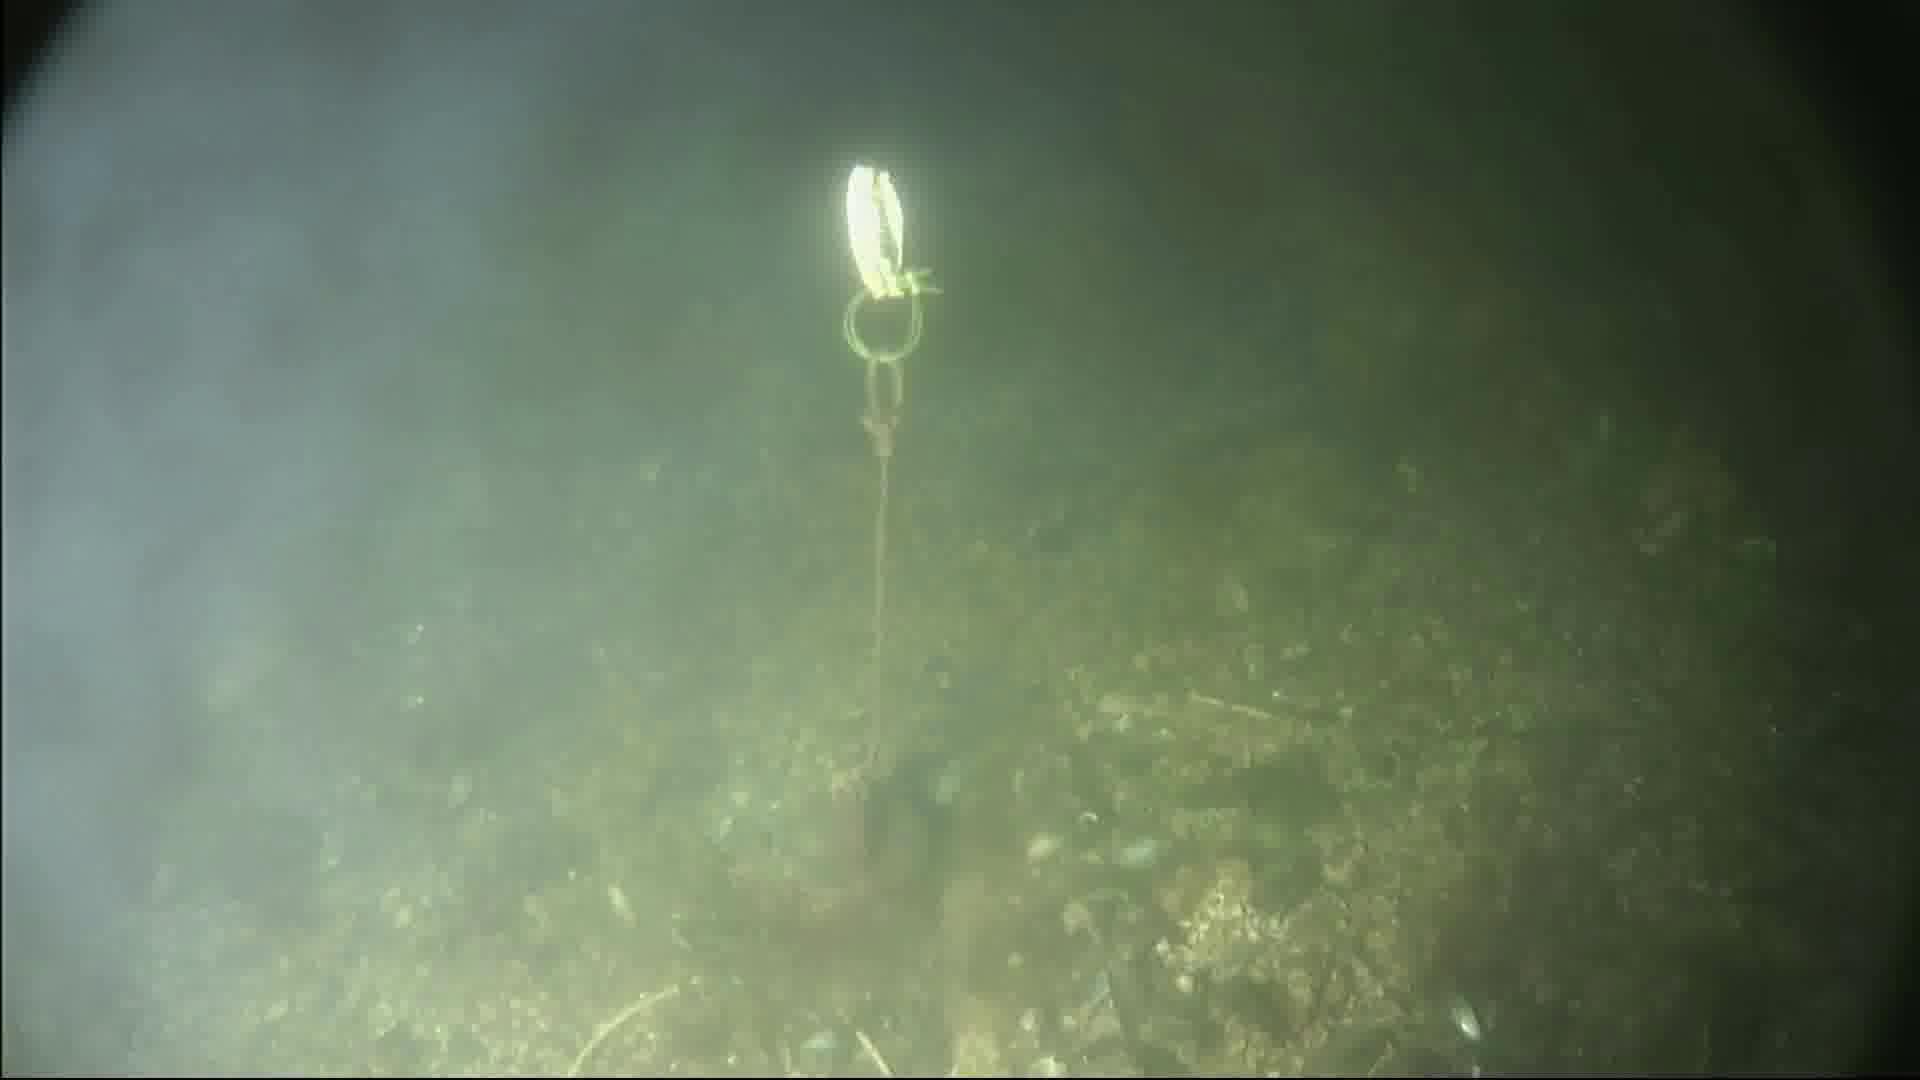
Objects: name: fish